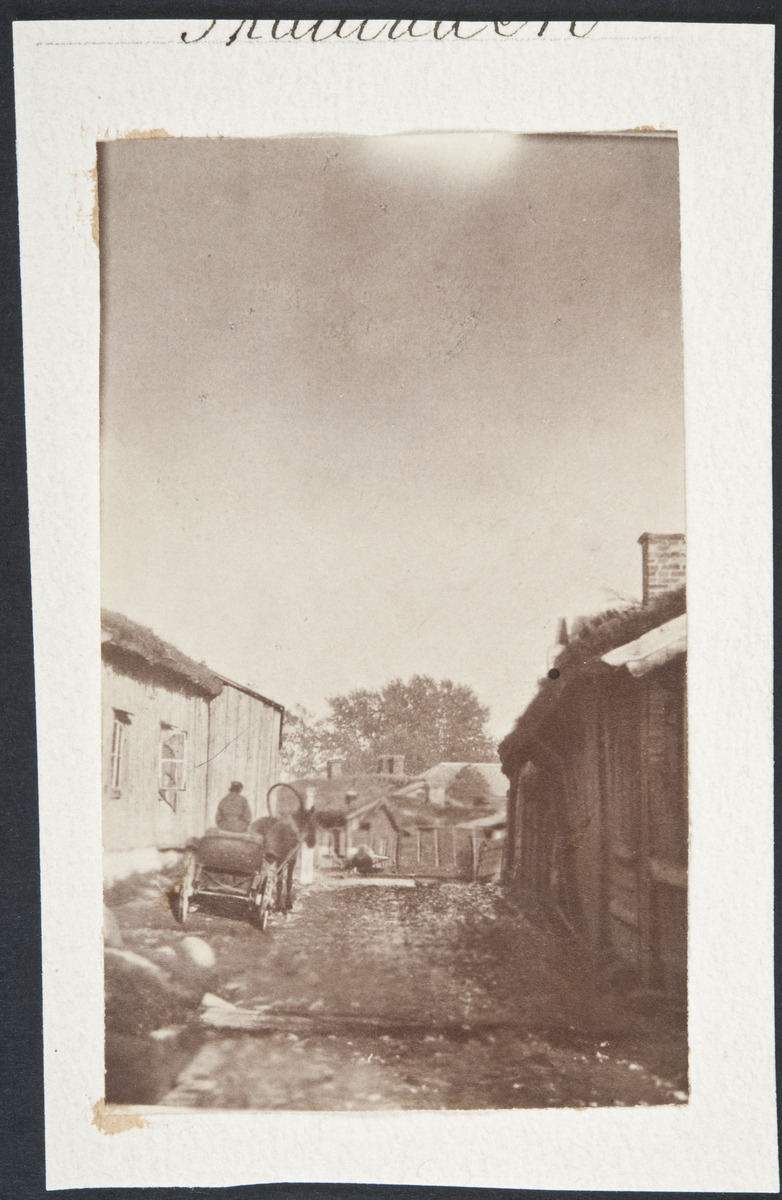
Näkymä Katajanokalle, Pitkäkatu (Lång Gatan) ennen risteystä
sisällön kuvaus: Näkymä Katajanokalle, Pitkäkatu (Lång Gatan) ennen risteystä. Katajanokan mökkejä nykyisen Satamakadun ja Katajanokan puiston paikalla. Vasemmalla tontit 45 ja 50, oikealla tontti 43 ja risteyksen takana tonttien 54 ja 53 rakennuksia. mustavalkoinen
Kuvaaja: Hårdh, C.A., valokuvaaja
Ajankohta: kuvausaika 1868
Paikka: Suomi, Uusimaa, Helsinki, Katajanokka Helsinki
Aiheet: kaupunkimaisema, rakennukset, puurakennukset, asuinrakennukset, mökit, katot, turvekatot, hevosajoneuvot, lyhdyt, kaupunkiväestö